Eusebio Kino

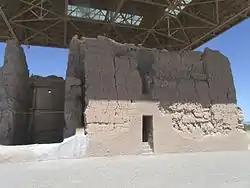
Written historic accounts of the Casa Grande in Coolidge, Arizona, begin with the journal entries of Padre Eusebio Francisco Kino when he visited the ruins in 1694.

Father Kino began his career in the Pimería Alta on the morning of 14 March 1687, 24 years and one day before his death on 15 March 1711. This was the morning he left Cucurpe, a town once considered the "Rim of Christendom."